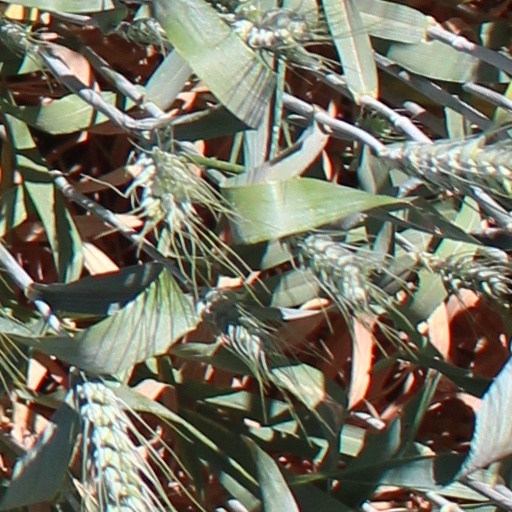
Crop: wheat